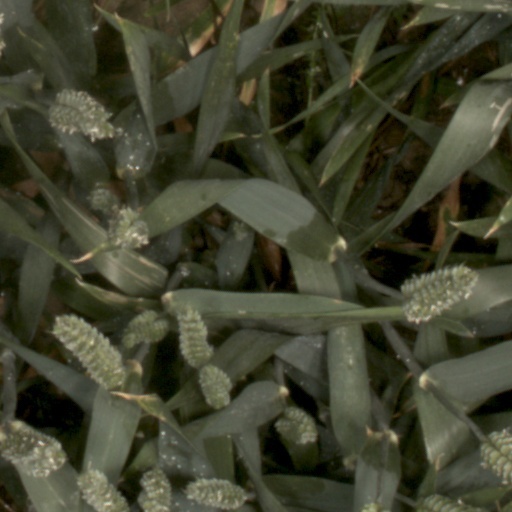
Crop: wheat